Helicopter Mom

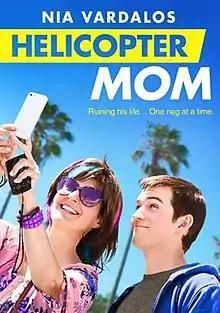
Film poster

Helicopter Mom is a 2014 American comedy film directed by Salomé Breziner and starring Nia Vardalos.